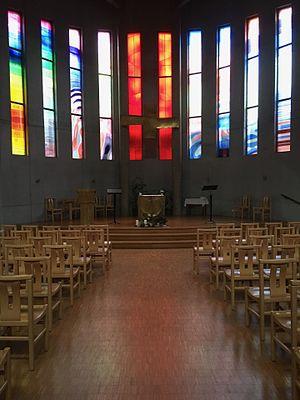
Vue intérieure de la nef de l'église Sainte Croix d'Ivry-Port
L'église Sainte-Croix d'Ivry-port est une église catholique de la commune d'Ivry-sur-Seine. Cette église de style contemporain fut construite de 2001 à 2004 dans le cadre de l'Œuvre des Chantiers du Cardinal et consacrée en 2005 pour remplacer l'église détruite par un incendie accidentel le 21 août 2000. L'église Sainte-Croix est l'église paroissiale du quartier d'Ivry-Port, ancien quartier industriel qui se déploie le long de la Seine à l'Est de la commune d'Ivry sur Seine.